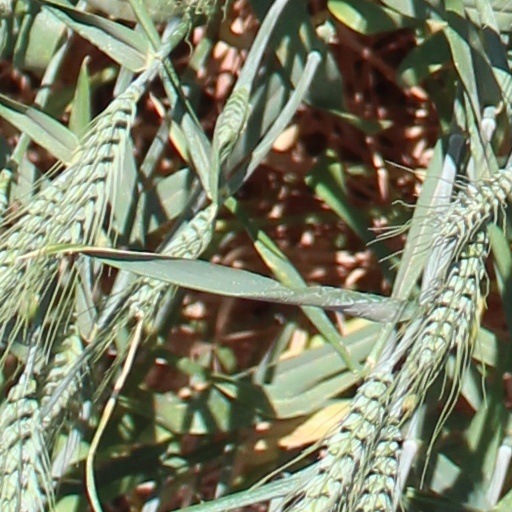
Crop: wheat